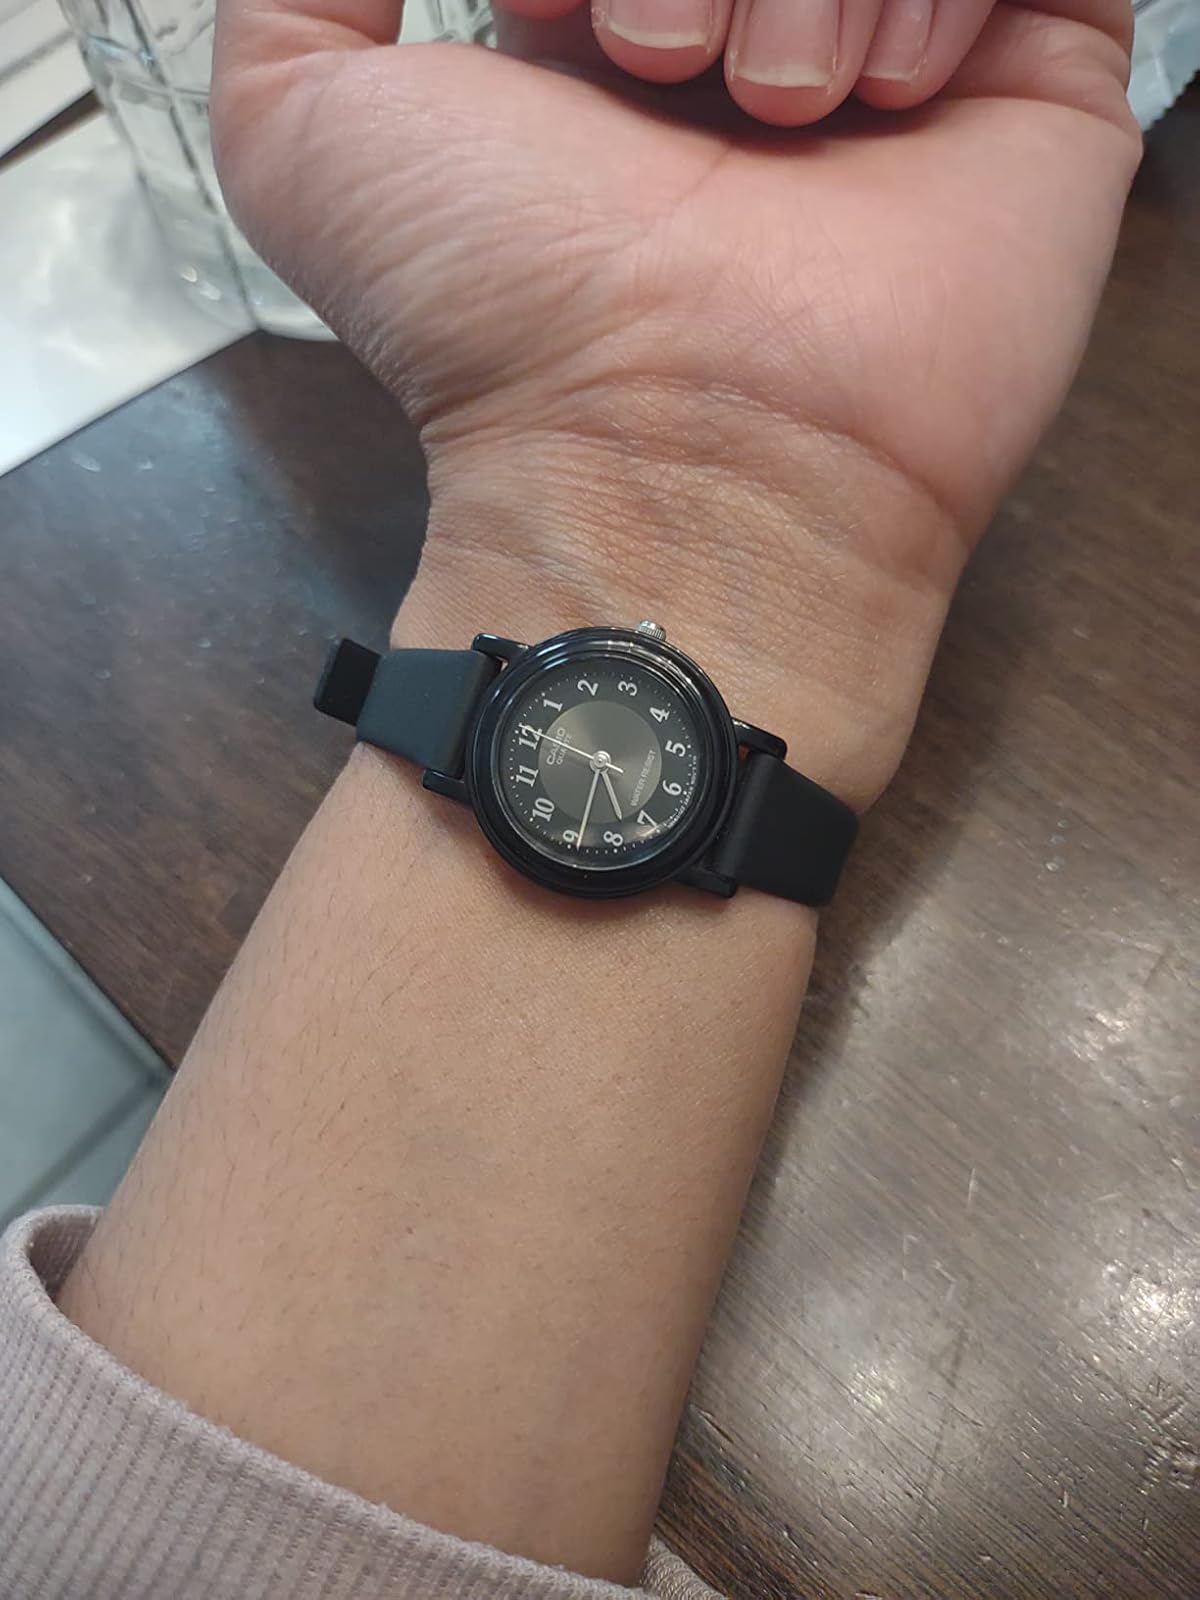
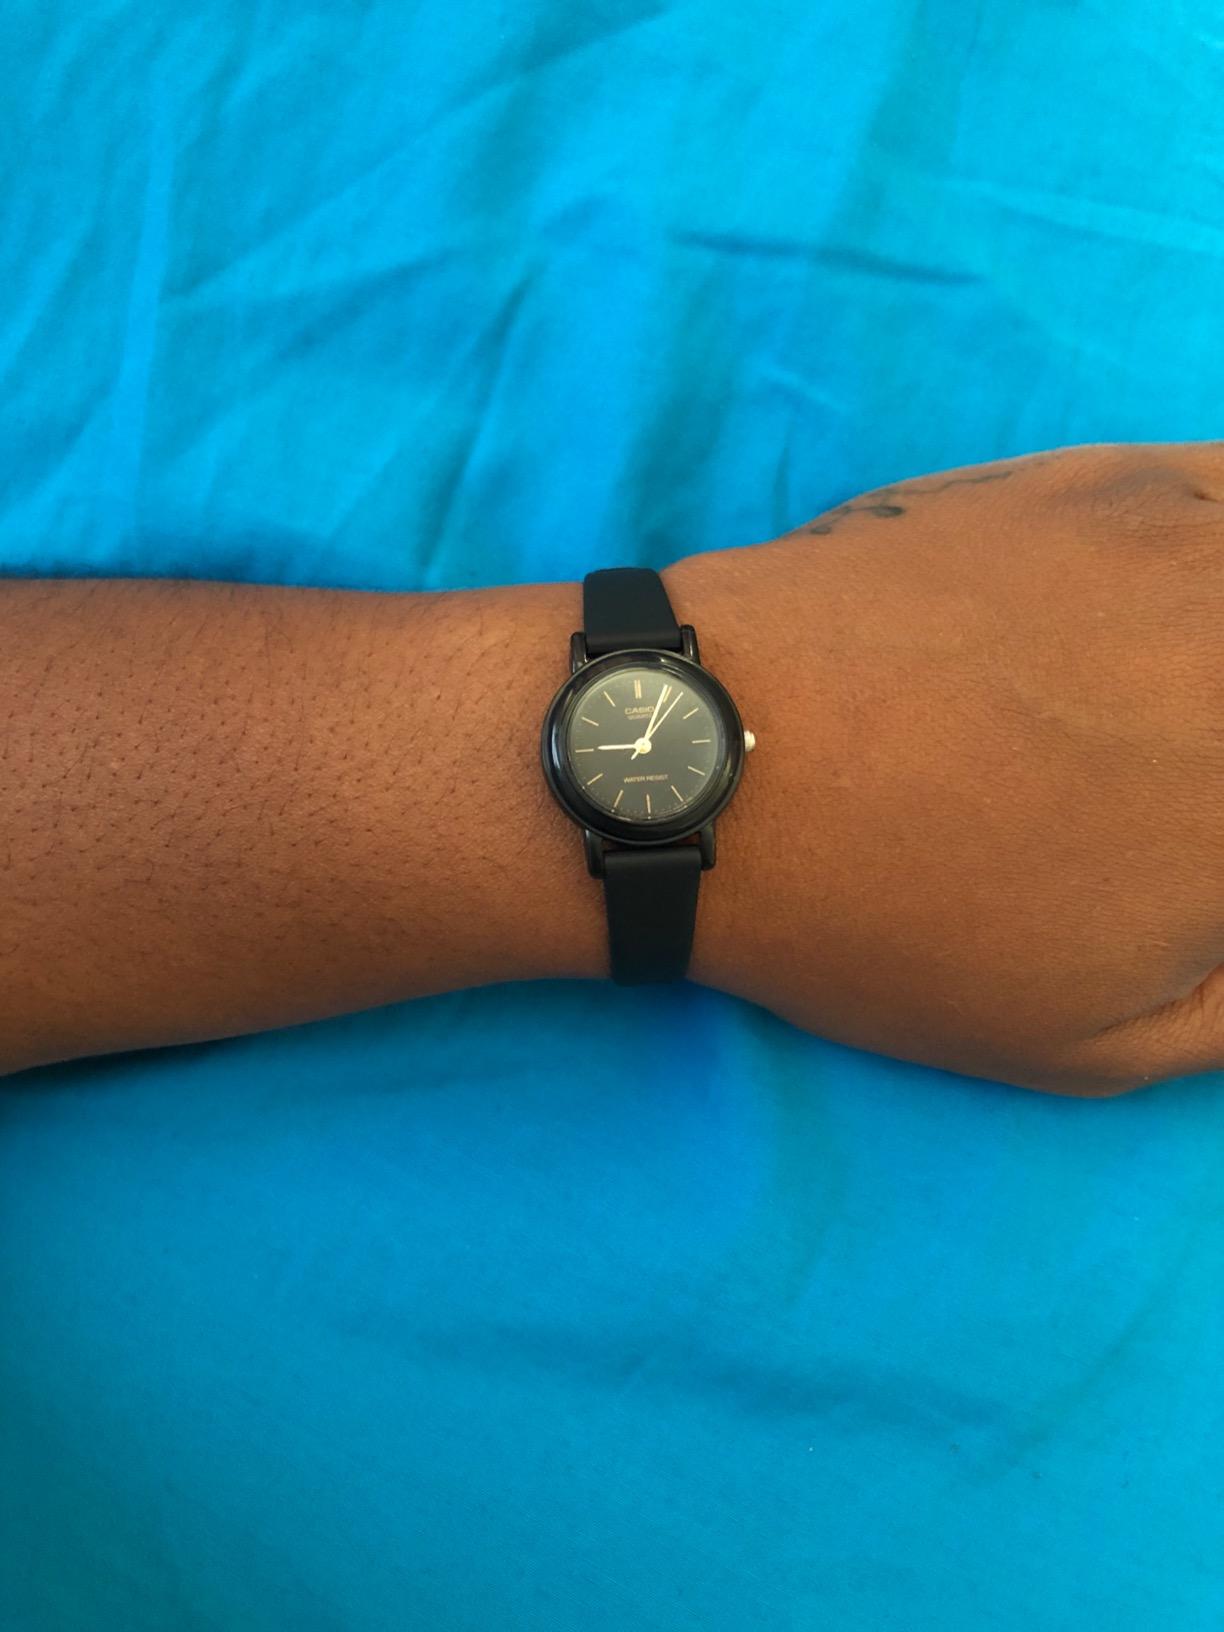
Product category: accessories_watch
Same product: no